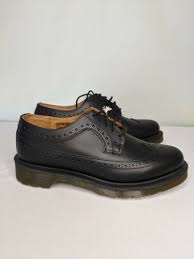
Label: Brogue